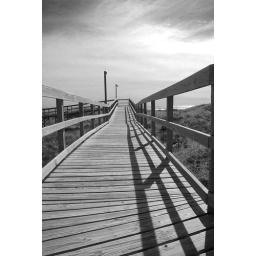
Boardwalk to the beach going over the sand dunes in Port Aransas, TX.